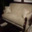
Label: couch